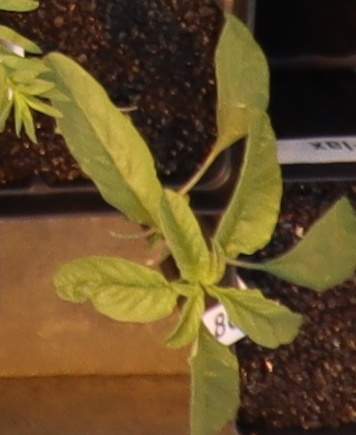
Label: Waterhemp